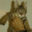
Label: cat